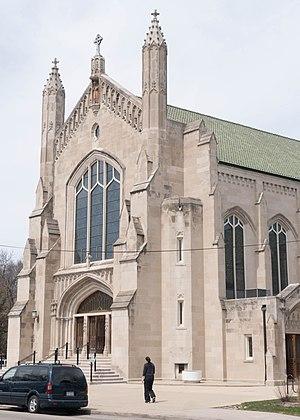
L'église Saint-Viateur est une église historique de Chicago située dans le quartier d'Old Irving Park au 4170 West Addison Street. Elle est dédiée à saint Viateur et dépend de l'archidiocèse de Chicago.